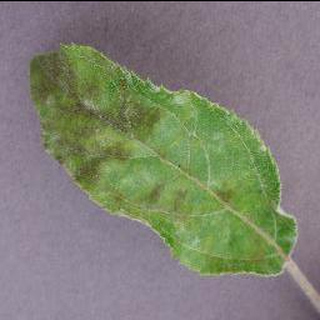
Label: apple_apple_scab